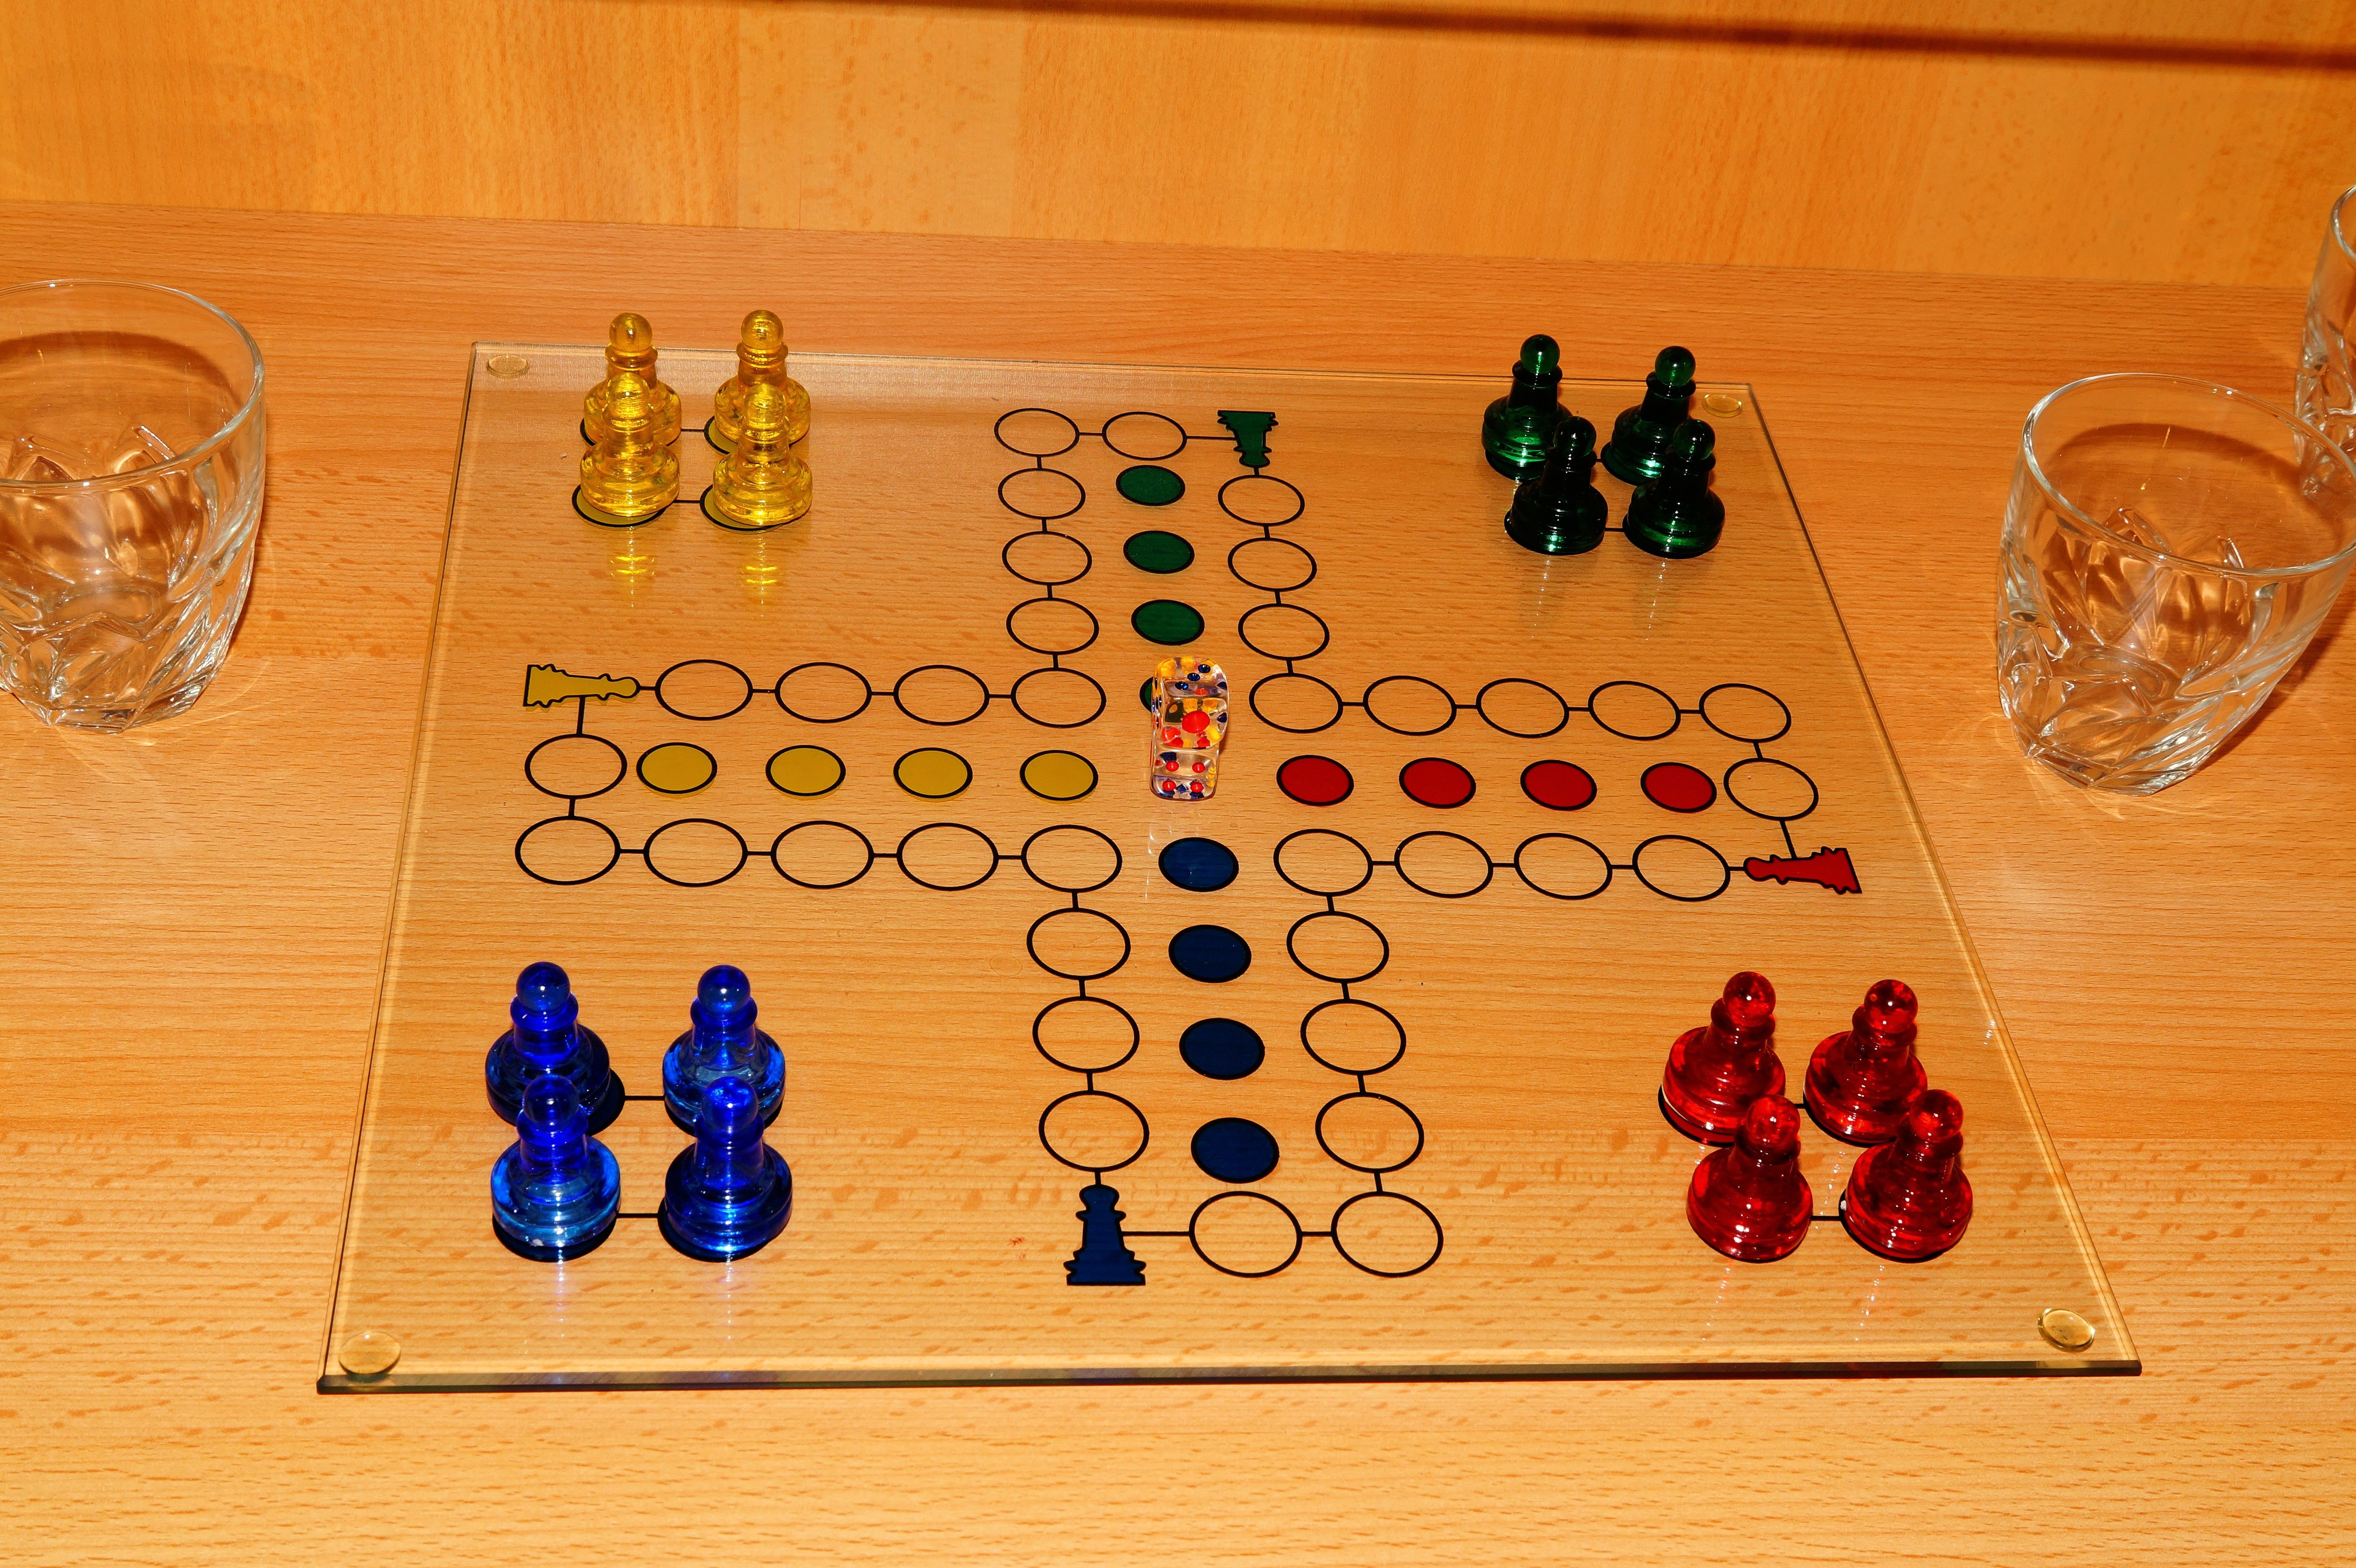
play, glass, number, board game, family, art, fun, funny, games, shape, game characters, gesellschaftsspiel, game board, pastime, not ludo, indoor games and sports, tabletop game